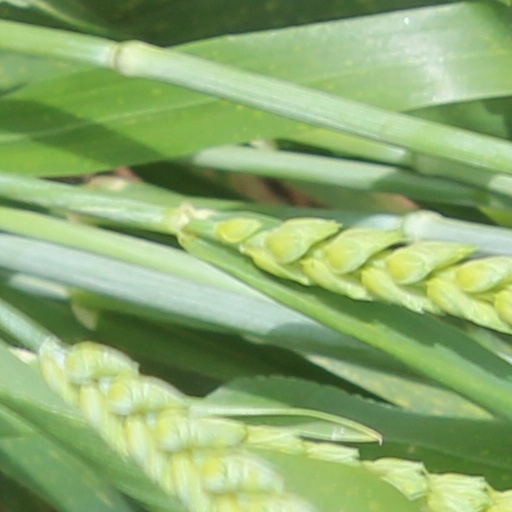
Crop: wheat